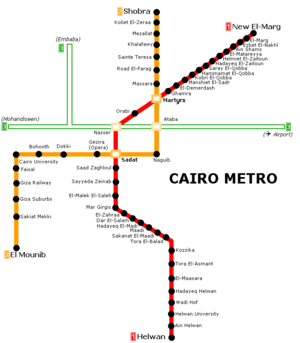
Liste des stations du métro du Caire en Égypte: